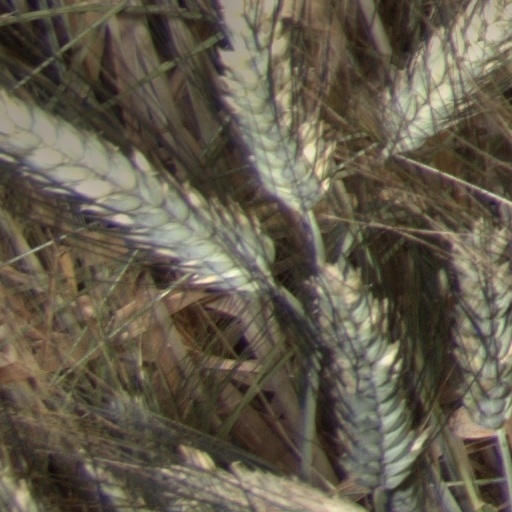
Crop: wheat